Gold Coast (British colony)

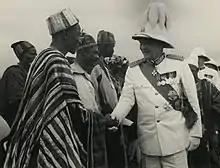
Charles Arden-Clarke, Governor of the Gold Coast, greets Chiefs of the Northern Territories, 1953

Their opposition to the colonial administration notwithstanding, UGCC members were conservative in the sense that their leadership did not seek drastic or revolutionary change. This was probably a result of their training in the British way of doing things. The manner in which politics were then conducted was to change after Kwame Nkrumah created his Convention People's Party (CPP) in June 1949.